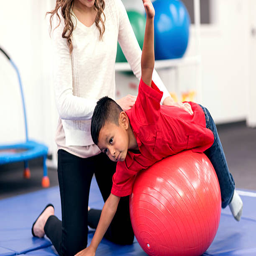
young hispanic boy using an exercise ball for therapy